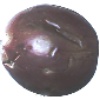
Label: Passion Fruit 1